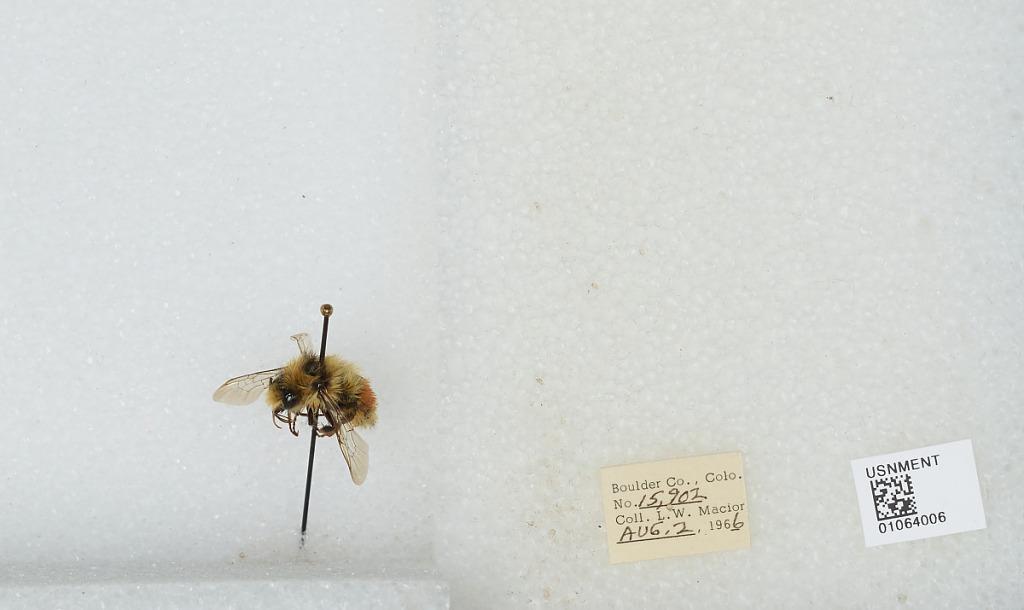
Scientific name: Bombus (Pyrobombus) bifarius Cresson
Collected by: L. Macior
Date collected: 1966-8-2
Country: United States
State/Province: Colorado
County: Boulder
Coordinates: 40.0017, -105.308